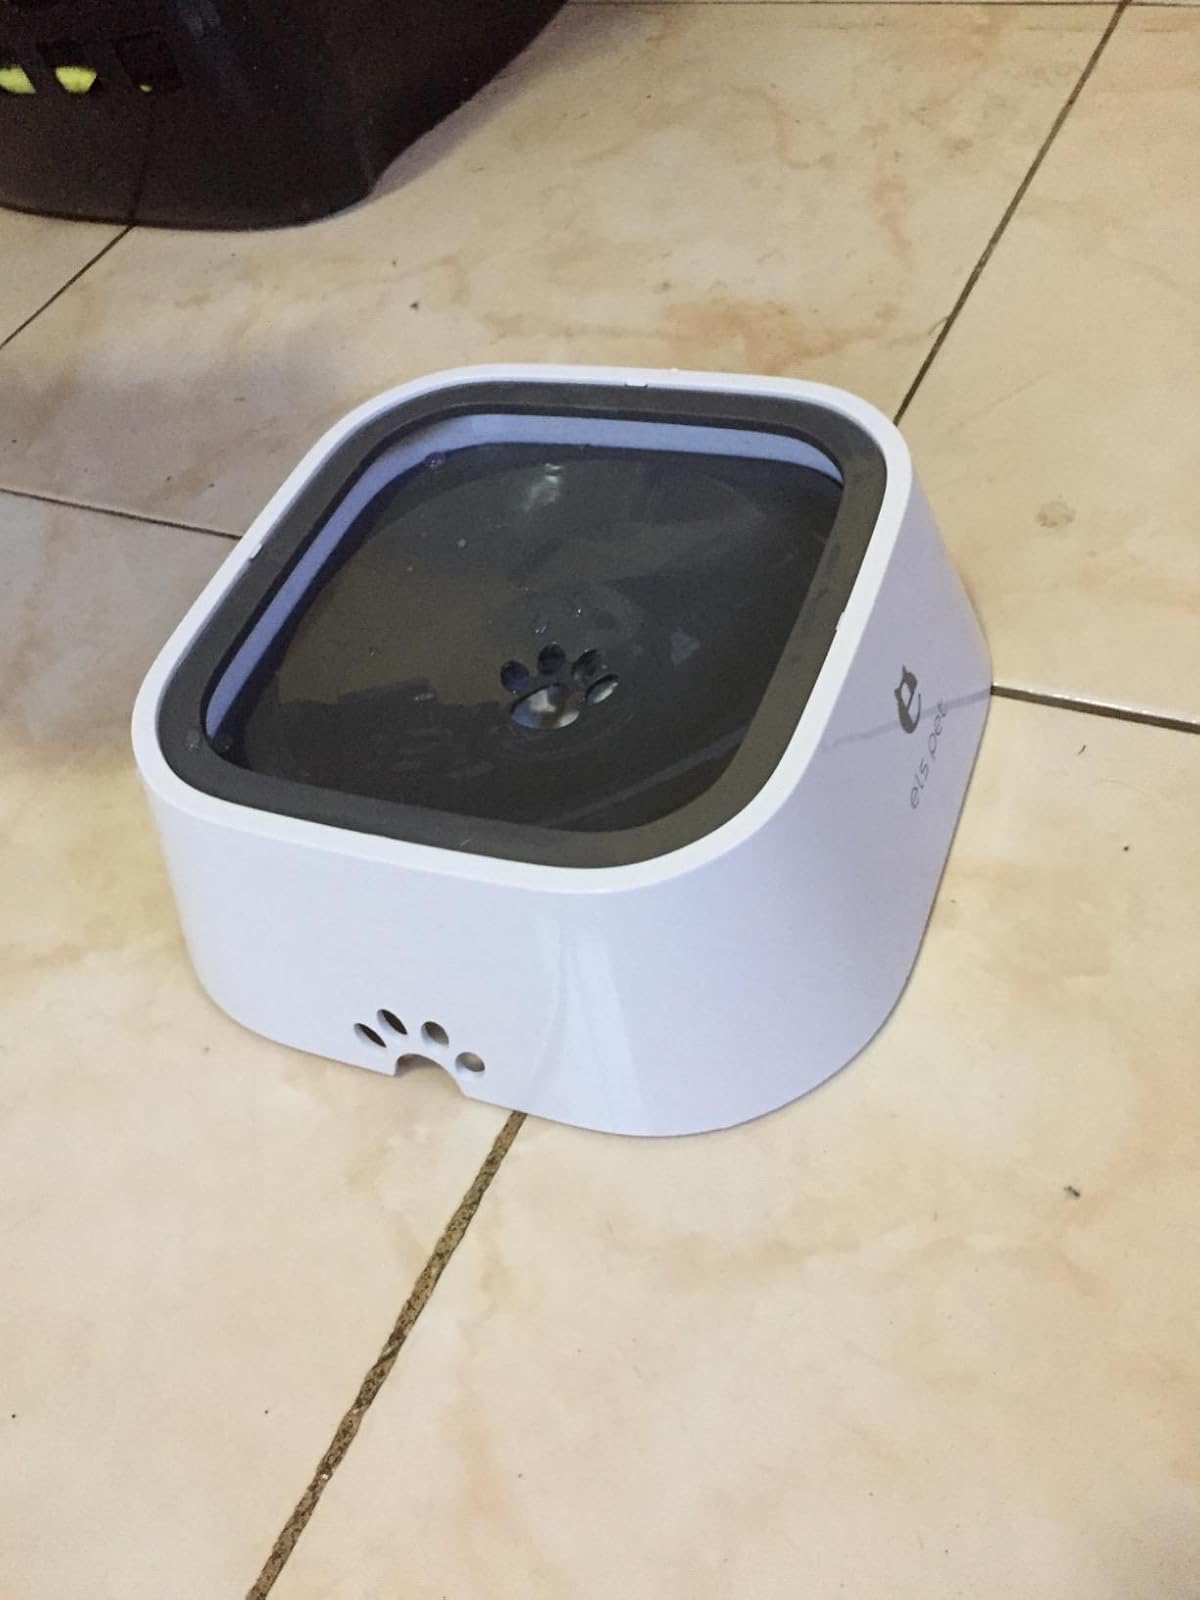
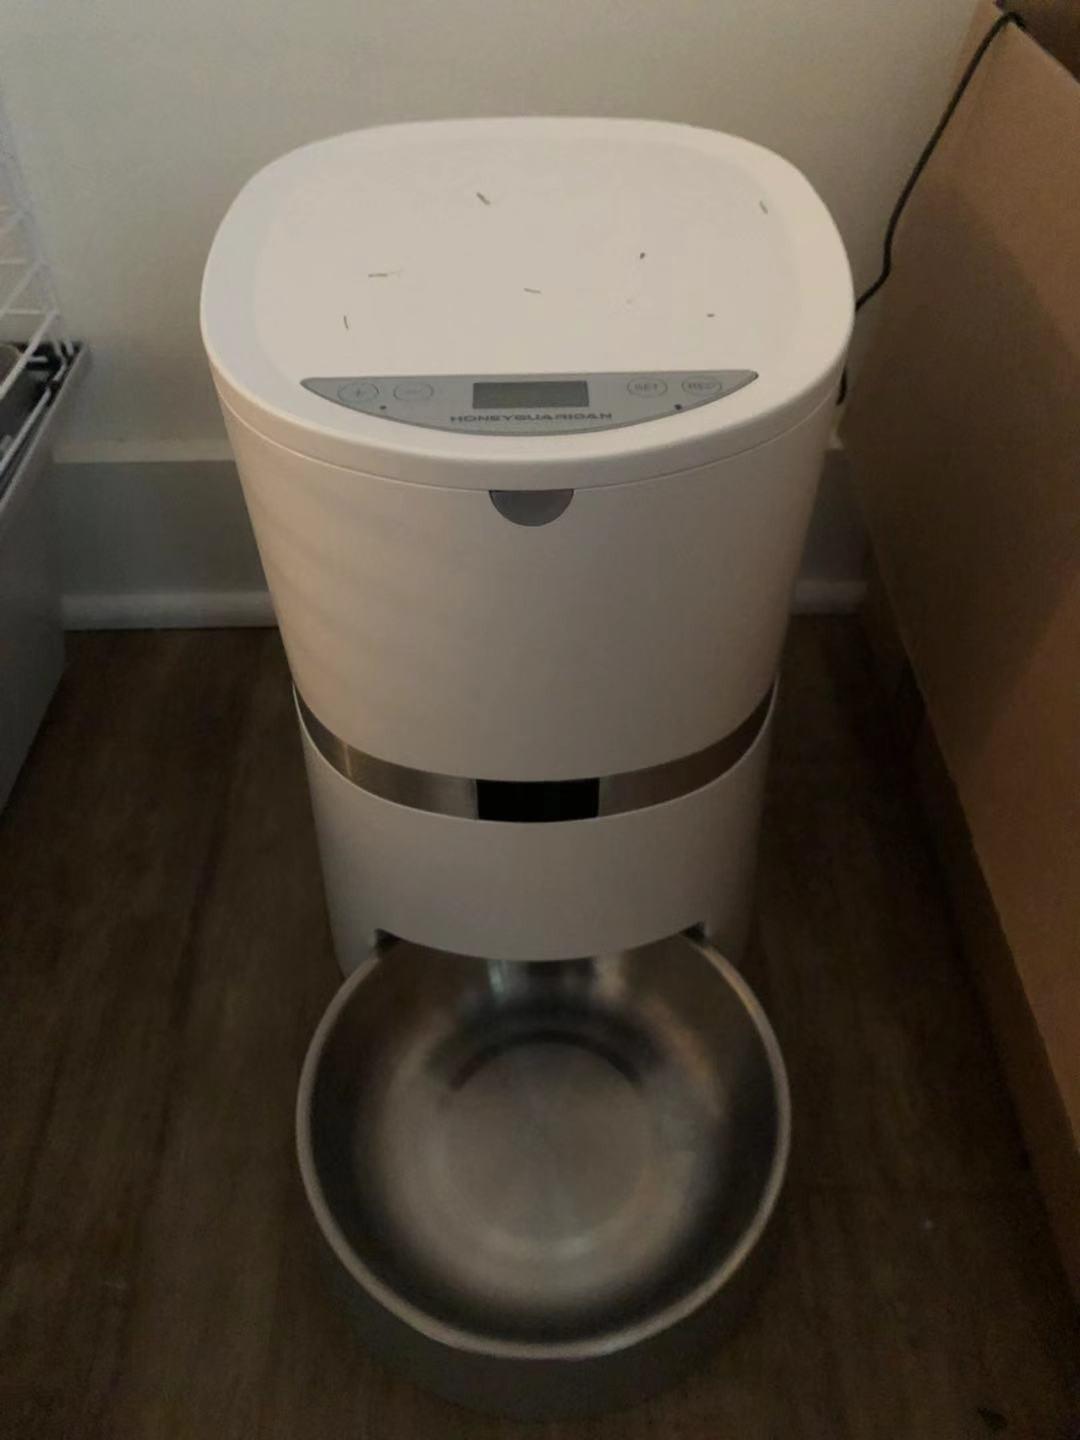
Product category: items_feeder
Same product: no